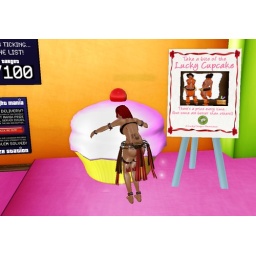
Kris eatting a huge cup cake in silks made for larger Slaves